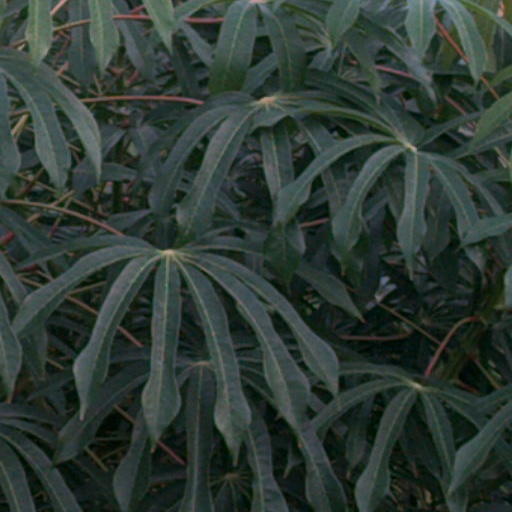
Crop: cassava